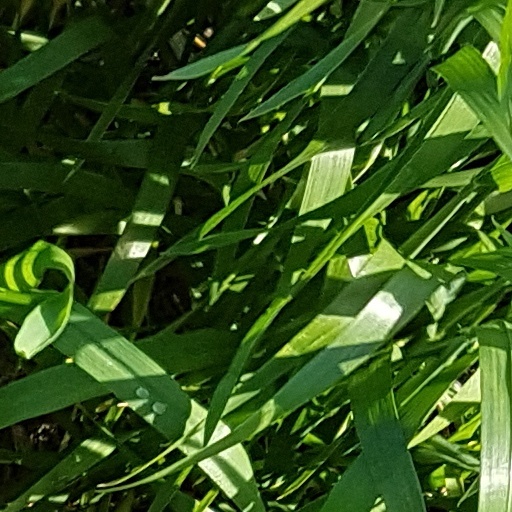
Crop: wheat